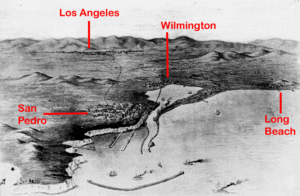
La baie de San Pedro est une baie située en Californie du Sud, dans l'océan Pacifique. C'est le site des ports de Los Angeles et de Long Beach, qui forment ensemble le cinquième complexe portuaire du monde, derrière les ports de Shanghai, Singapour, Hong Kong et Shenzhen. La plus grande partie de la baie a entre dix et vingt mètres de profondeur.